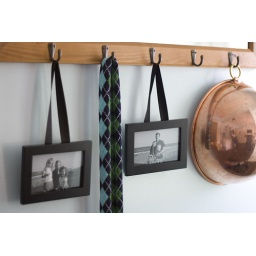
Jenn is a wonderful decorator. This mirror is hanging in their kitchen with lovely pictures hanging from the hooks.